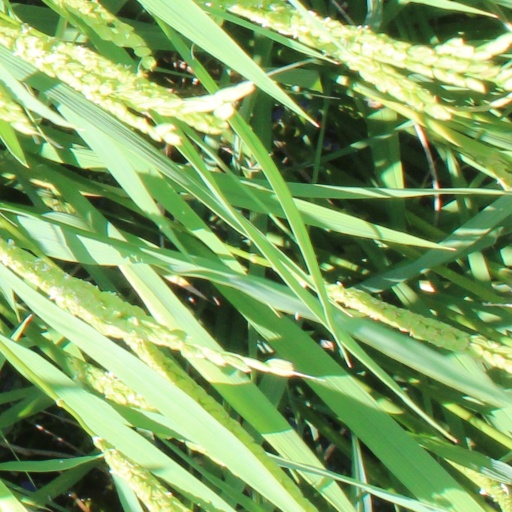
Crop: rice